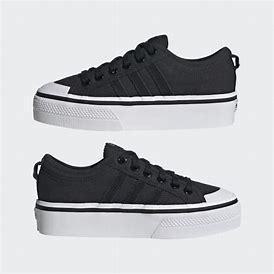
Brand: Adidas
Model: Nizza Platform